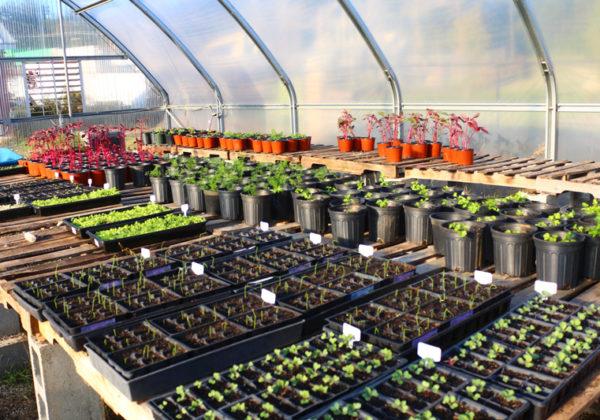
Taswira nzuri ya mlima mrefu afrika mlima Kilimanjaro, ikiwa imepambwa na uoto wa asili wa nyasi ya kijani kibichi huku miti ikiwa imefunikwa na majani mazito ya rangi ya kijani, taswira hii inaakisi uzuri wa nchi na utulivu wa mazingira unaoakisi utalii wa ndani na nje.